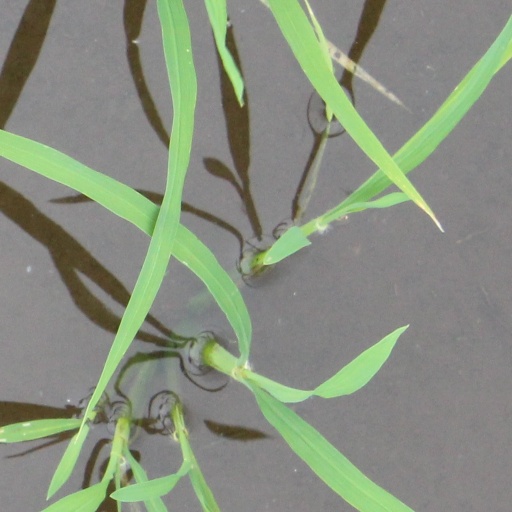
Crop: rice